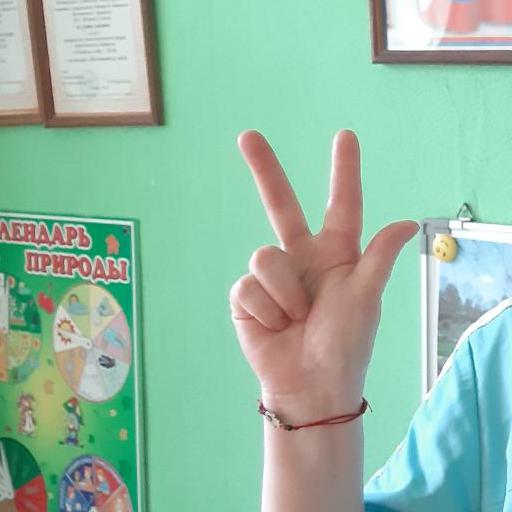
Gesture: three2